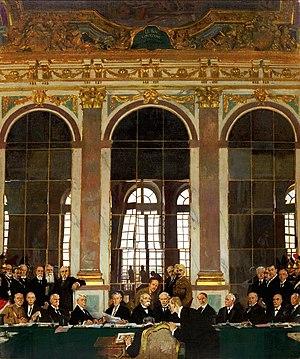
La participation de la Grèce à la Première Guerre mondiale est d’abord indirecte, du fait de l’occupation de plusieurs régions du pays par les puissances belligérantes, mais elle a très vite d’importantes répercussions politiques et sociales. À partir de 1916, avec l’éclatement du « Schisme national », et surtout de 1917, la Grèce rentre de plain-pied dans la guerre aux côtés de la Triple-Entente.
L’histoire de l'Épire du Nord de 1913 à 1921 est marquée par la volonté d'énosis, autrement dit de réunion à l’État national grec, de la minorité grecque présente dans cette région du Sud de l'Albanie et par le désir irrédentiste du royaume hellène de l'annexer.
À 11 h GMT, le 11 novembre 1918, les combats de la Première Guerre mondiale prirent fin à la suite d'un armistice avec l’Allemagne. Au cours des années 1919 et 1920, les puissances alliées signèrent avec les vaincus les traités de Versailles, de Saint-Germain-en-Laye, de Neuilly, du Trianon et de Sèvres mettant fin officiellement à la guerre.
William Newenham Montague Orpen, né à Stillorgan, près de Dublin le 27 novembre 1878 et mort à Londres le 29 septembre 1931, est un peintre portraitiste irlandais. Il a fait ses études artistiques à la Metropolitan School et à la Slade School of Fine Art de Londres.
Gratien Candace, né le 18 décembre 1873 à Baillif en Guadeloupe et mort le 11 avril 1953 à Lormaye, est un enseignant, homme politique, essayiste et journaliste français.
1919 est une année commune commençant un mercredi.
Elefthérios Kyriákou Venizélos, né le 11 août 1864 à Mourniés, en Crète, et décédé le 18 mars 1936 à Paris, en France, est un homme politique grec, considéré, dès 1921, comme le « fondateur de la Grèce moderne ».
L’Assemblée nationale constituante allemande, couramment appelée l’assemblée nationale de Weimar, était une assemblée parlementaire du Reich allemand instituée après la chute de l’Empire et la proclamation de la république afin de doter le Reich d’une nouvelle constitution. Elle comprenait 421 membres élus le 19 janvier 1919, et entra en fonction le 6 février ; afin d’échapper à l’agitation révolutionnaire berlinoise, elle siégea d’abord à Weimar, puis transféra son siège à Berlin le 30 septembre.